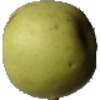
Label: Apple Golden 3